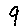
Label: 9